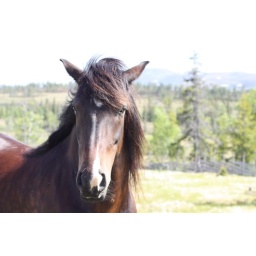
horse in the mountains